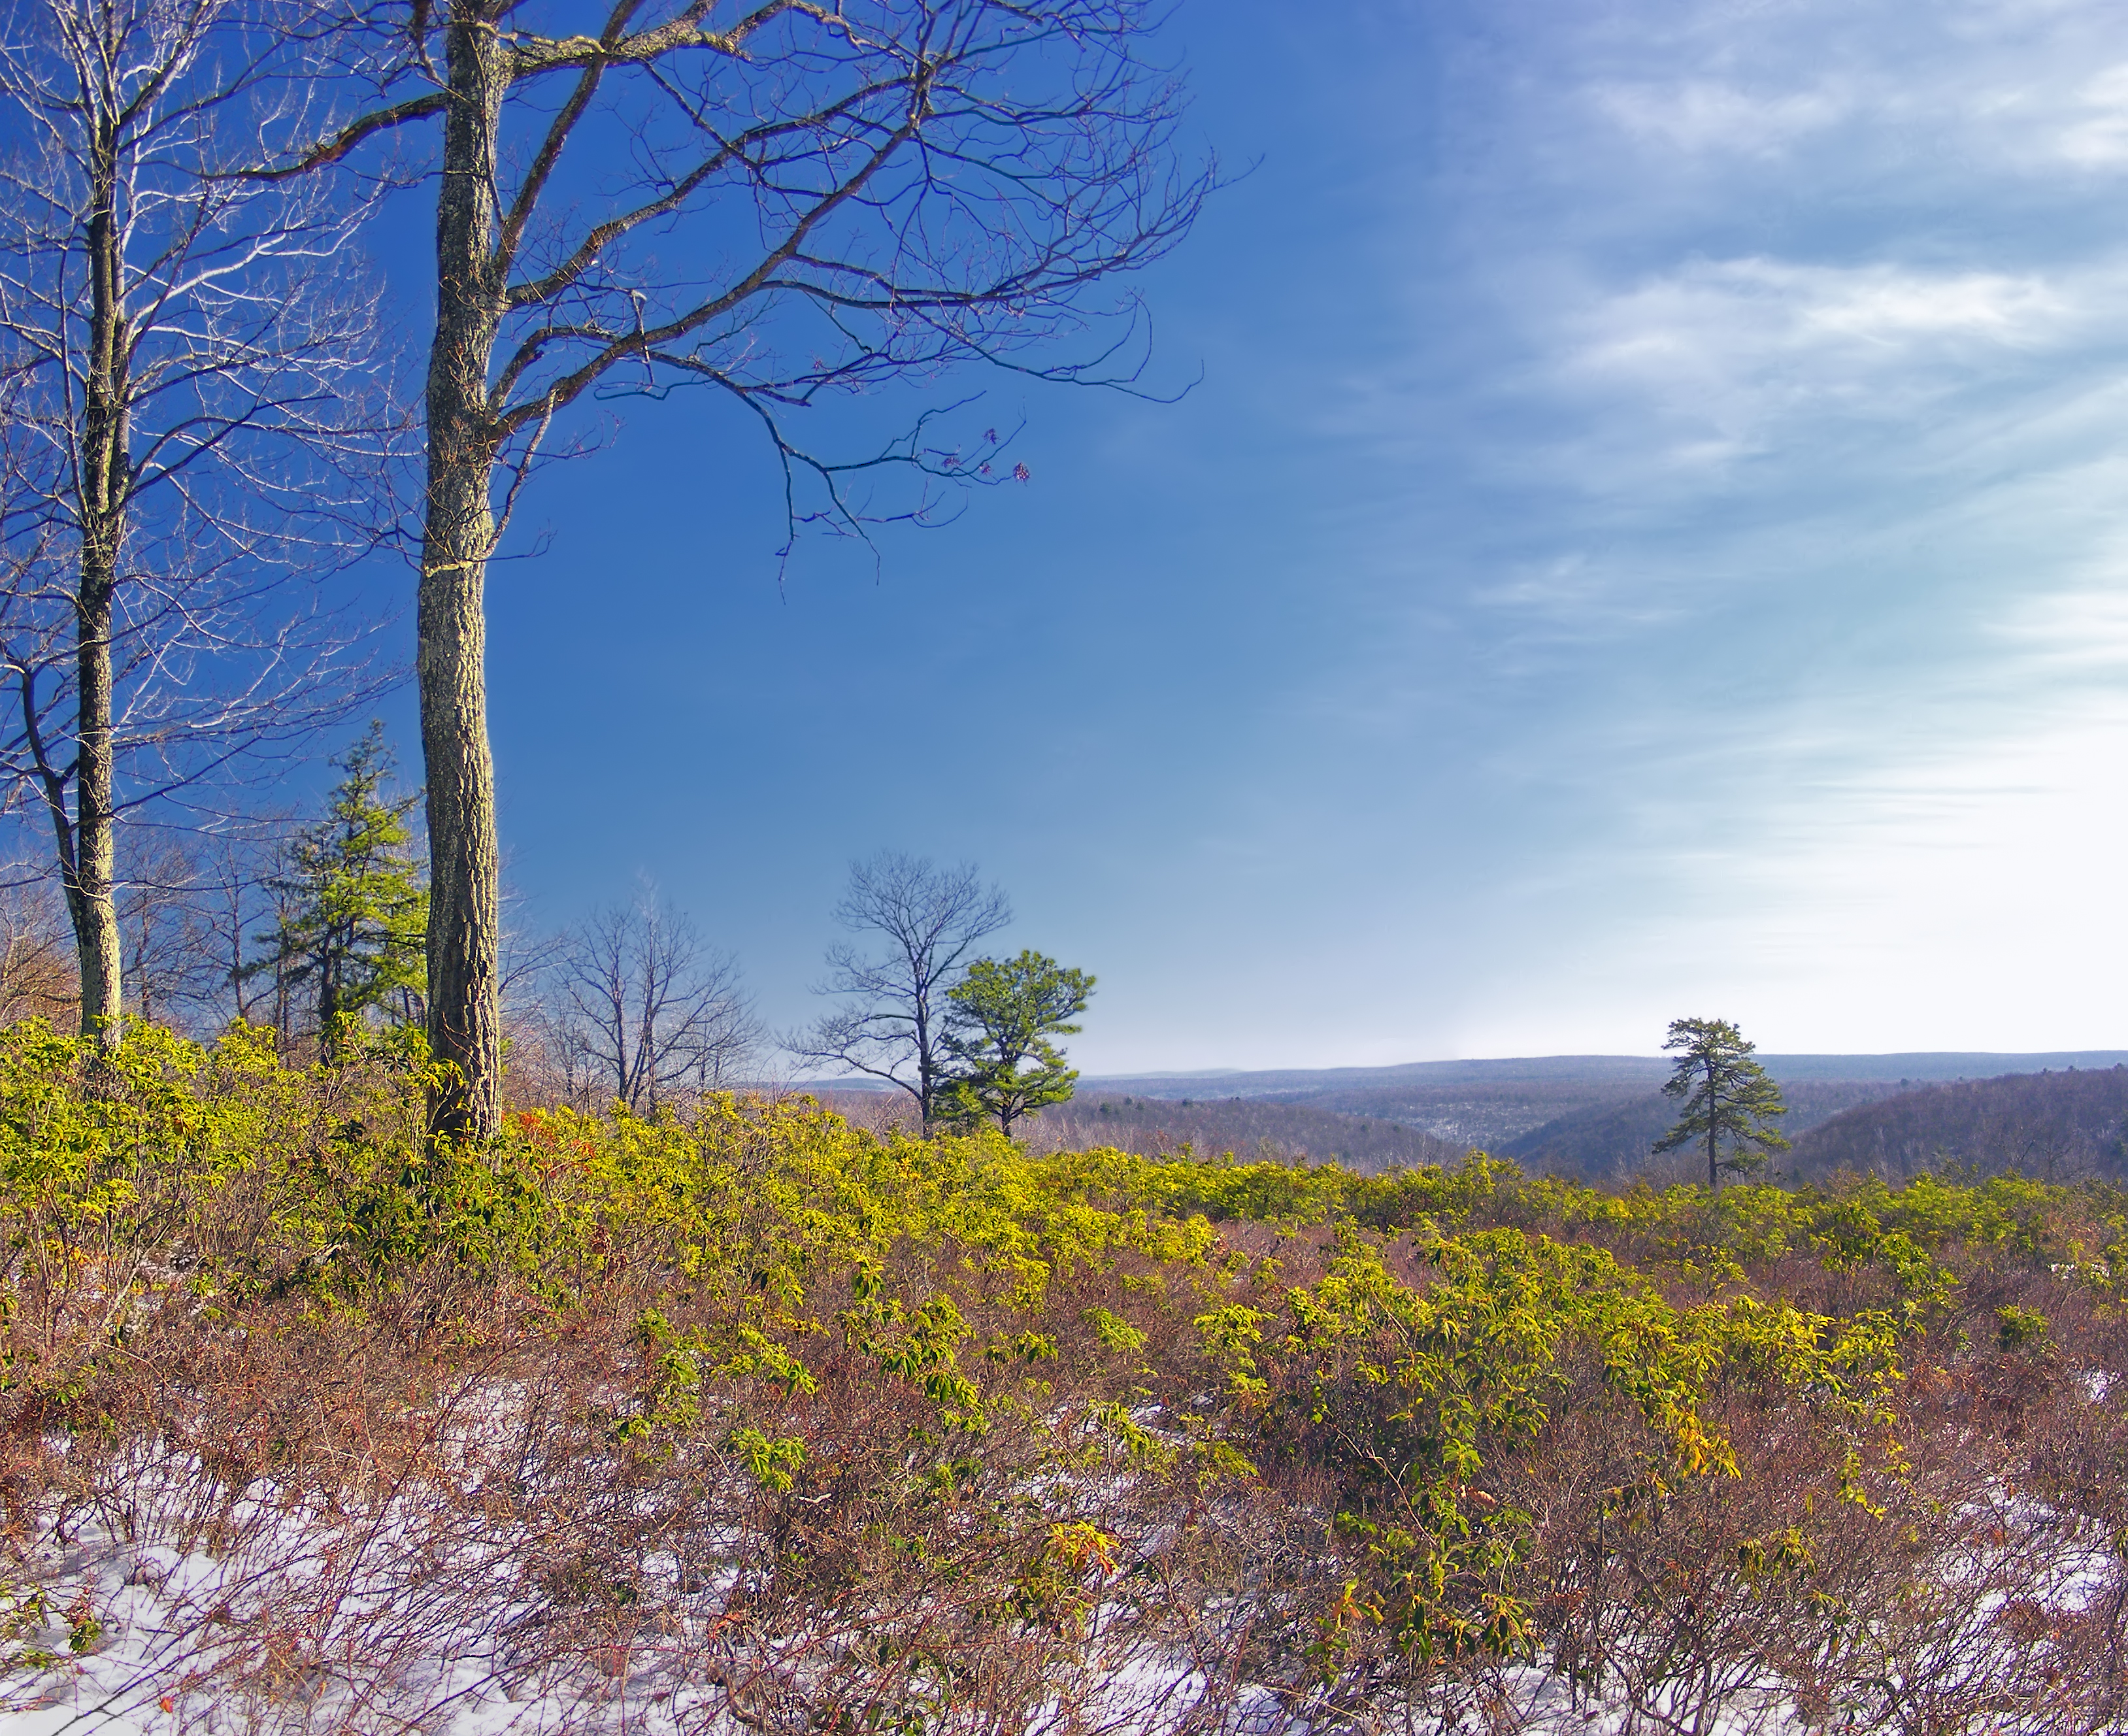
landscape, tree, nature, grass, wilderness, mountain, snow, winter, plant, sky, meadow, prairie, morning, leaf, hill, flower, lake, autumn, season, ridge, hills, creativecommons, clouds, mountains, tiadaghtonstateforest, appalachianmountains, alleghenyplateau, pennsylvaniawilds, lycomingcounty, pennsylvania, cirrus, pa44, paroute44, brightlight, woodland, habitat, ecosystem, rural area, natural environment, atmospheric phenomenon, woody plant